Don Bacon

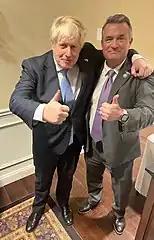
Bacon with former UK Prime Minister Boris Johnson in 2023.

Bacon has been a member of the House Agriculture Committee since 2017. In 2019, he urged the United States Army Corps of Engineers to streamline its response to the 2019 Midwestern U.S. floods and pushed to fund levies to shore up flooded farmland and Offutt Air Force Base.